Bruchus rufimanus

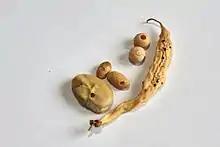
Beans, peas, and bean pod with holes drilled by "Bruchus rufimanus"

Bruchus rufimanus, commonly known as the broadbean weevil, broadbean beetle, or broadbean seed beetle is a leaf beetle which inhabits crops and fields, as well as some homes. It is a pest of faba beans ("Vicia faba" L.). The adult beetles feed on pollen, while their larvae tunnel in seeds destroying crops and moving on to new ones once they dry out. The adult beetle, being one of the biggest of its genus, ranges from 3 to 5 mm in length.